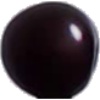
Label: Cherry Wax Black 1